Kaipara Harbour

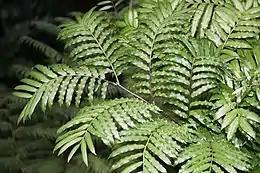
The Kaipara is named after the eating quality (kai) of the king fern (para)

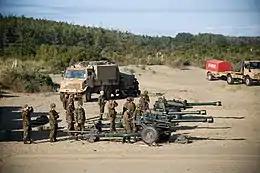
Battery field artillery training at the Kaipara weapons range using 105mm British light guns

The Kaipara Harbour is a productive marine ecosystem, with diverse habitats and ecotones. There are tidal reaches, intertidal mudflats and sandflats, freshwater swamps, maritime rushes, reed beds and coastal scrublands. The area includes 125 square kilometres of mangrove forest. with subtidal fringes of seagrass.